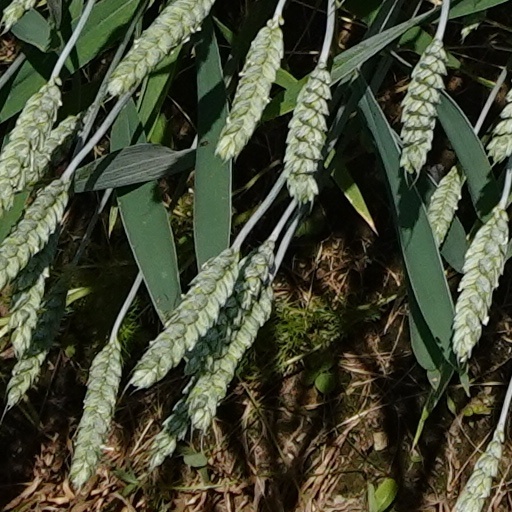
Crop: wheat